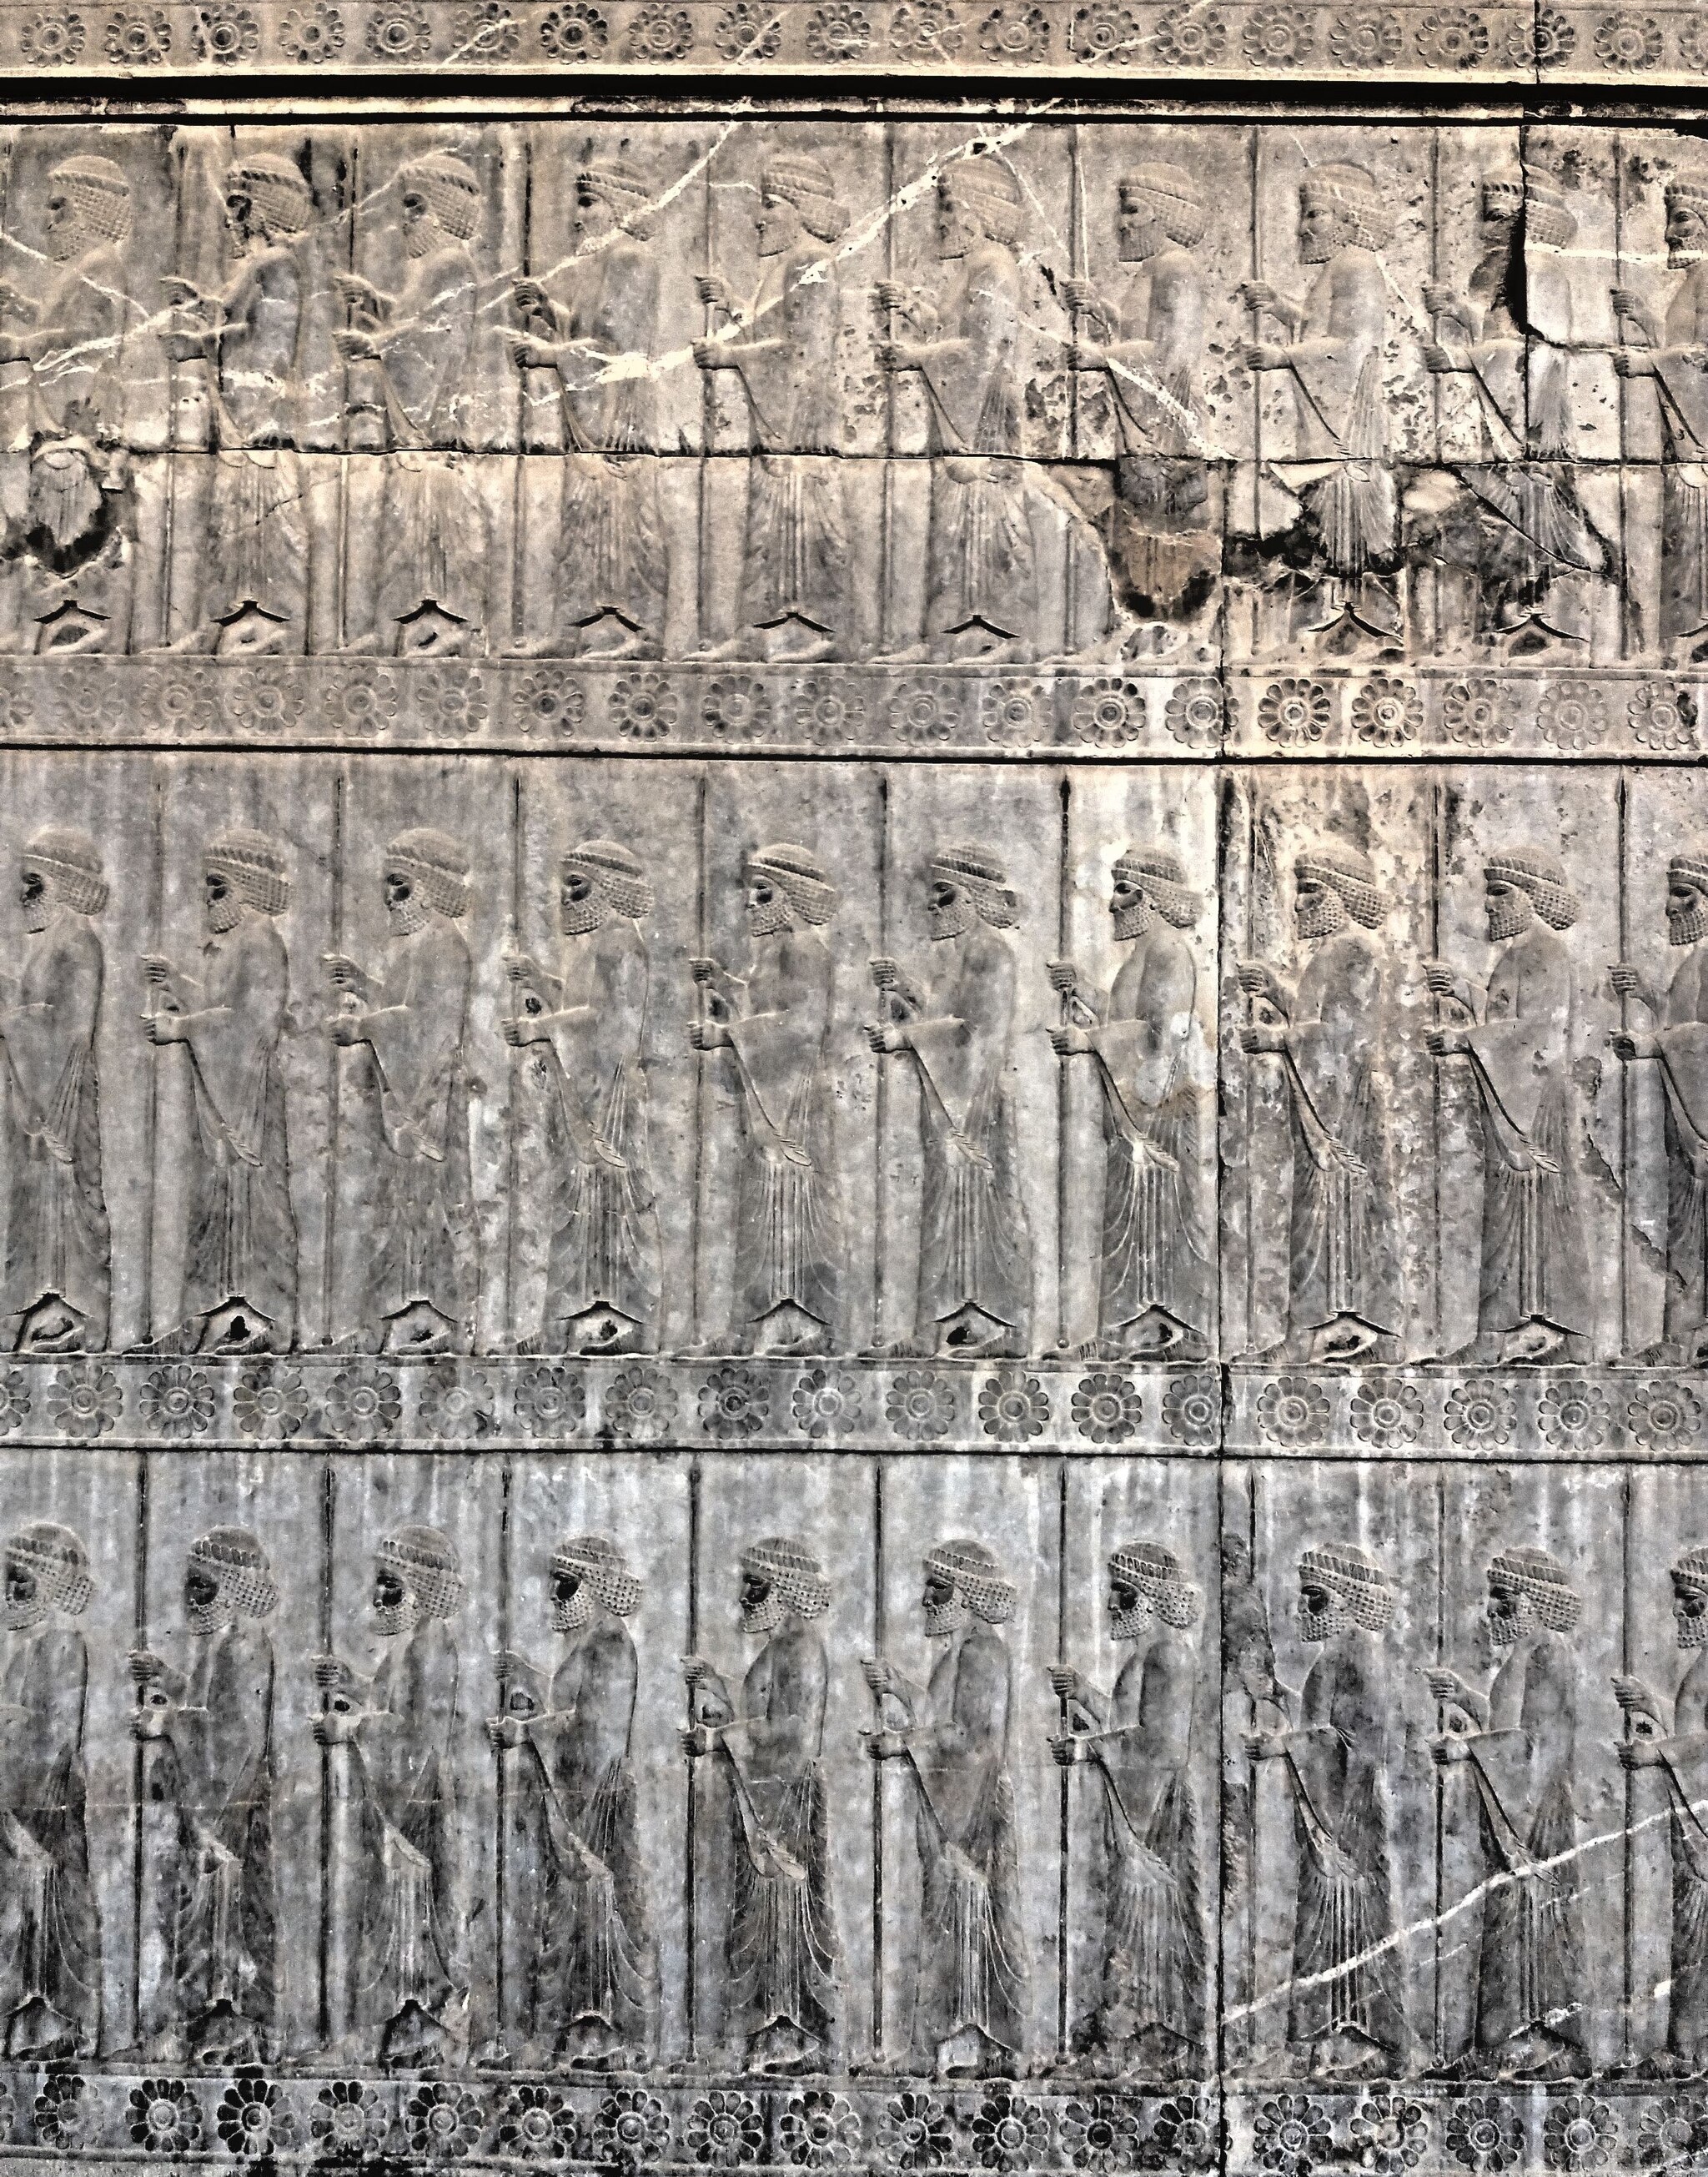
Title: Sarbazan
Date: 2019-09-25
Categories: Images from Wiki Loves Monuments 2019, Self-published work, Cultural heritage monuments in Iran with known IDs, Uploaded via Campaign:wlm-ir, Images from Wiki Loves Monuments in Marvdasht, 2019 in Persepolis, Images from Wiki Loves Monuments 2019 in Iran, Achaemenids warriors, Reliefs of Susian guards in Persepolis, Apadana eastern stairs